Jumping the broom

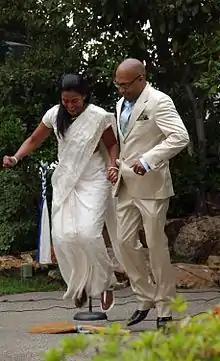
A 2011 wedding in California

In some African-American and Black-Canadian communities, couples end their wedding ceremony by jumping over a broomstick together or separately. The practice is documented as a marriage ceremony for enslaved people in the Southern United States during the 1840s and 1850s, who were often not permitted to marry legally. Its revival in 20th-century African-American and Black-Canadian culture is due to the novel and miniseries "" (1976, 1977). Alan Dundes (1996) notes how "a custom which slaves were "forced" to observe by their white masters has been revived a century later by African Americans as a treasured tradition".